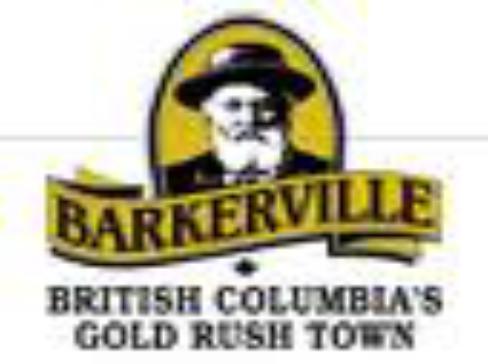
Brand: Barkerville
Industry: Others